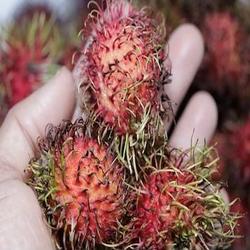
Label: Rambutan